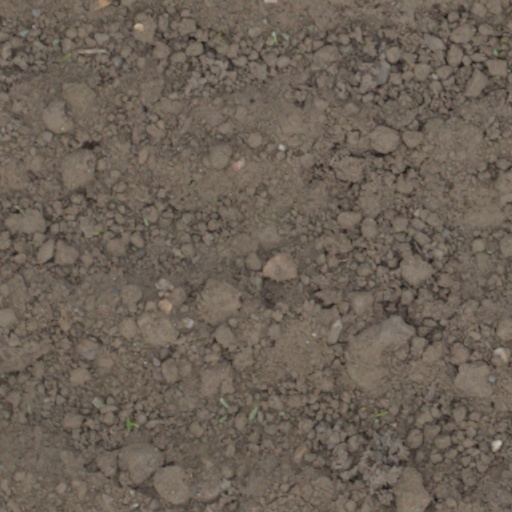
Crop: wheat